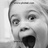
Emotion: happy